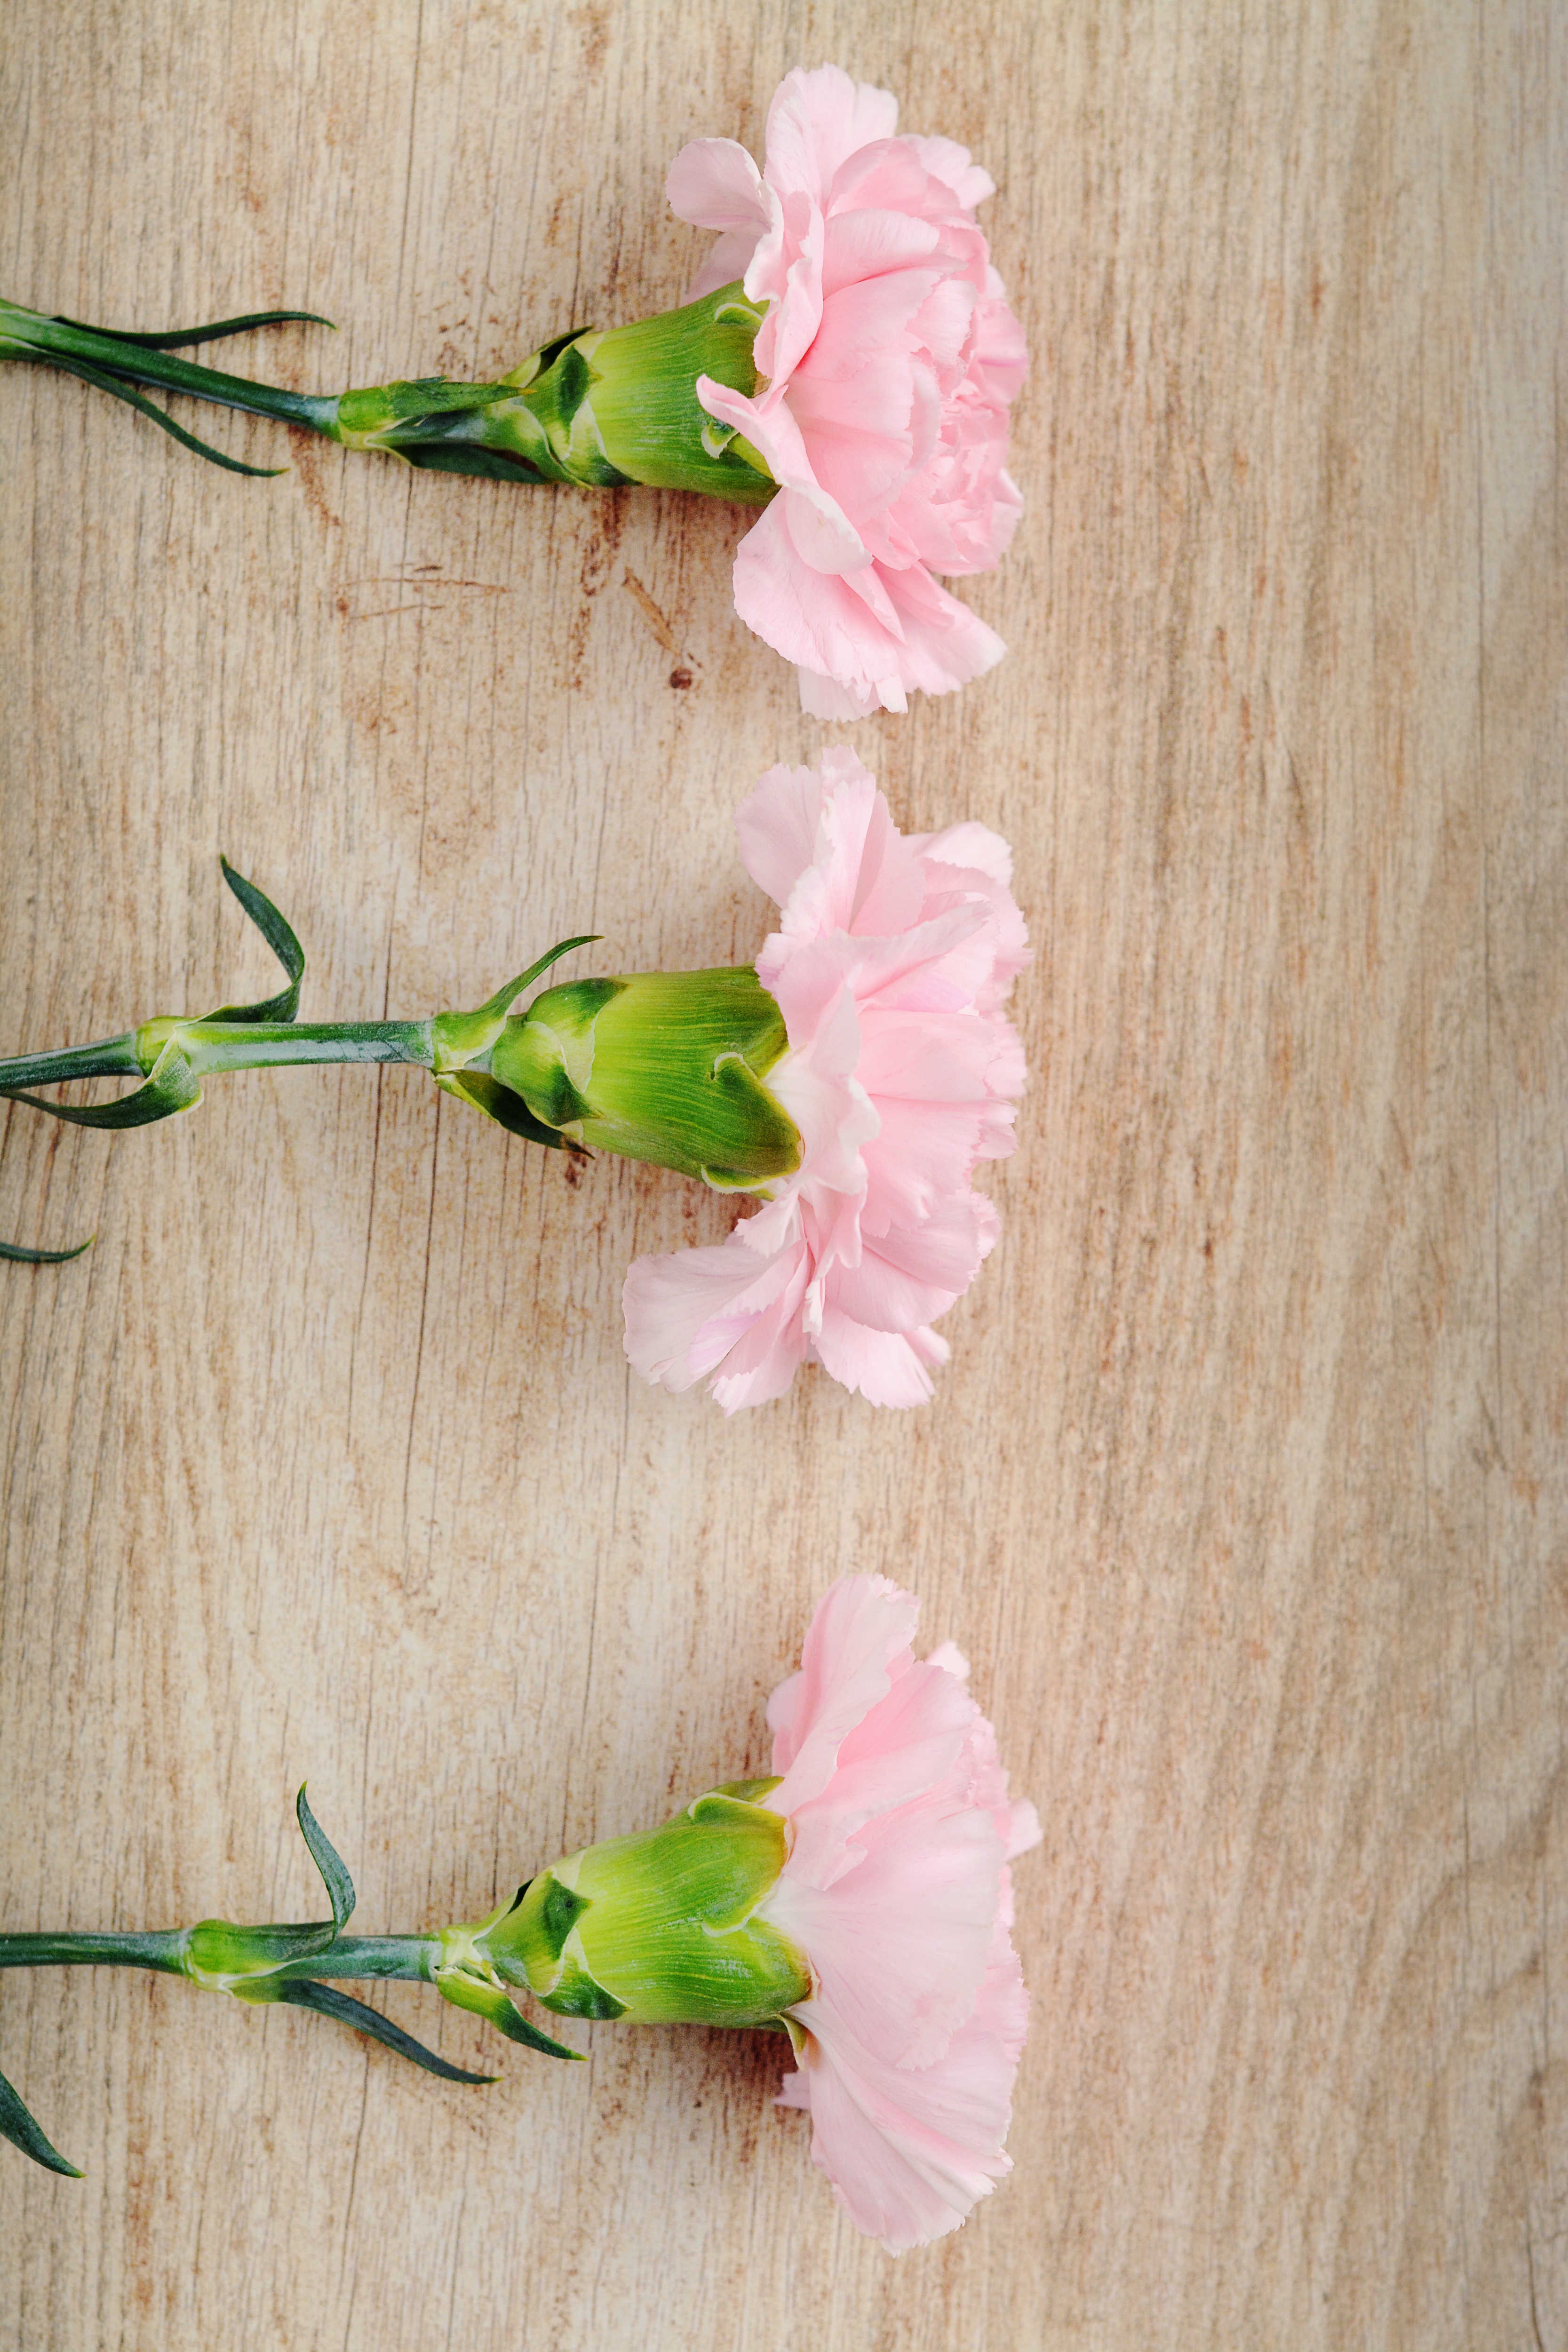
plant, leaf, flower, petal, pink, close, flowers, art, three, piece, floristry, cloves, pink flowers, flowering plant, schnittblume, flower bouquet, carnation pink, floral design, land plant, flower arranging